Norman Douglas

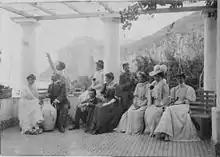
Visiting the Villa Torricella Capri (October 1906). Norman Douglas sits in the middle, leaning against the column.

H. M. Tomlinson, a contemporary of Douglas's, concluded his 1931 biography by saying that Douglas's kind of prose "is at present out of fashion". He found his writing "at times as ruthless in its irony as Swift's" and "as warm and tender as Sterne's".